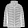
Label: Coat